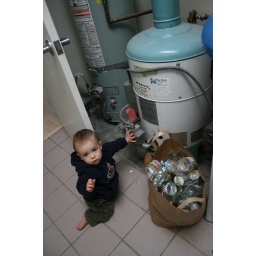
His favorite places to play: by the water heater and the bag of glass. Great.